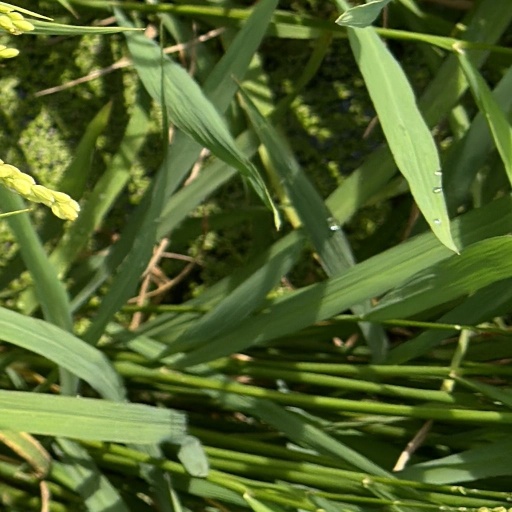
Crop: rice